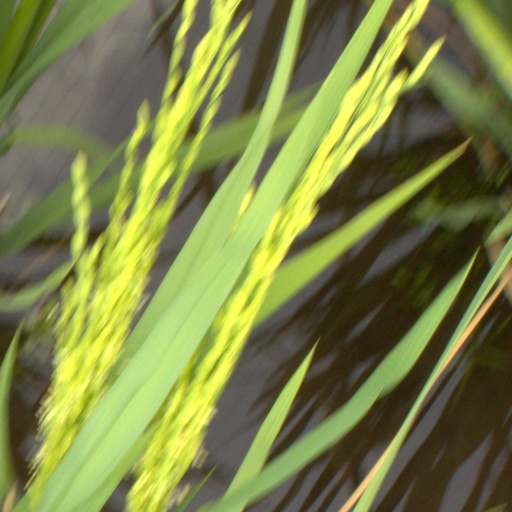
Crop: rice